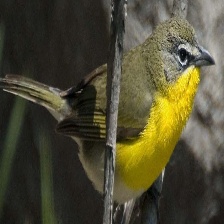
Species: YELLOW BREASTED CHAT
Scientific name: ICTERIA VIRENS